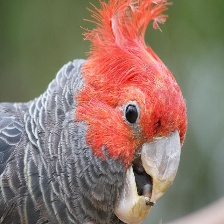
Species: GANG GANG COCKATOO
Scientific name: CALLOCEPHALON FIMBRIATUM
ImageNet parent category: sulphur-crested_cockatoo